Anthony Bourdain: No Reservations

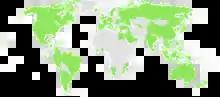
Countries in green have been visited on the show at least once

Season 3 was aired in two parts: six episodes in the winter of 2007, and nine in the summer and autumn of 2007. Two special episodes were also aired in 2007, book-ending the regular episodes.